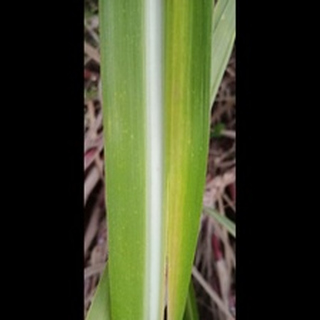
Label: sugarcane_yellow_leaf_disease